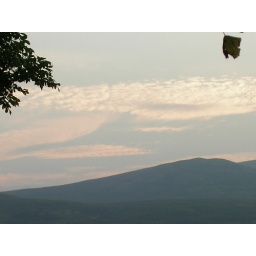
Pink skies and cotton ball clouds near Muirshiel Country Park, in October 2005